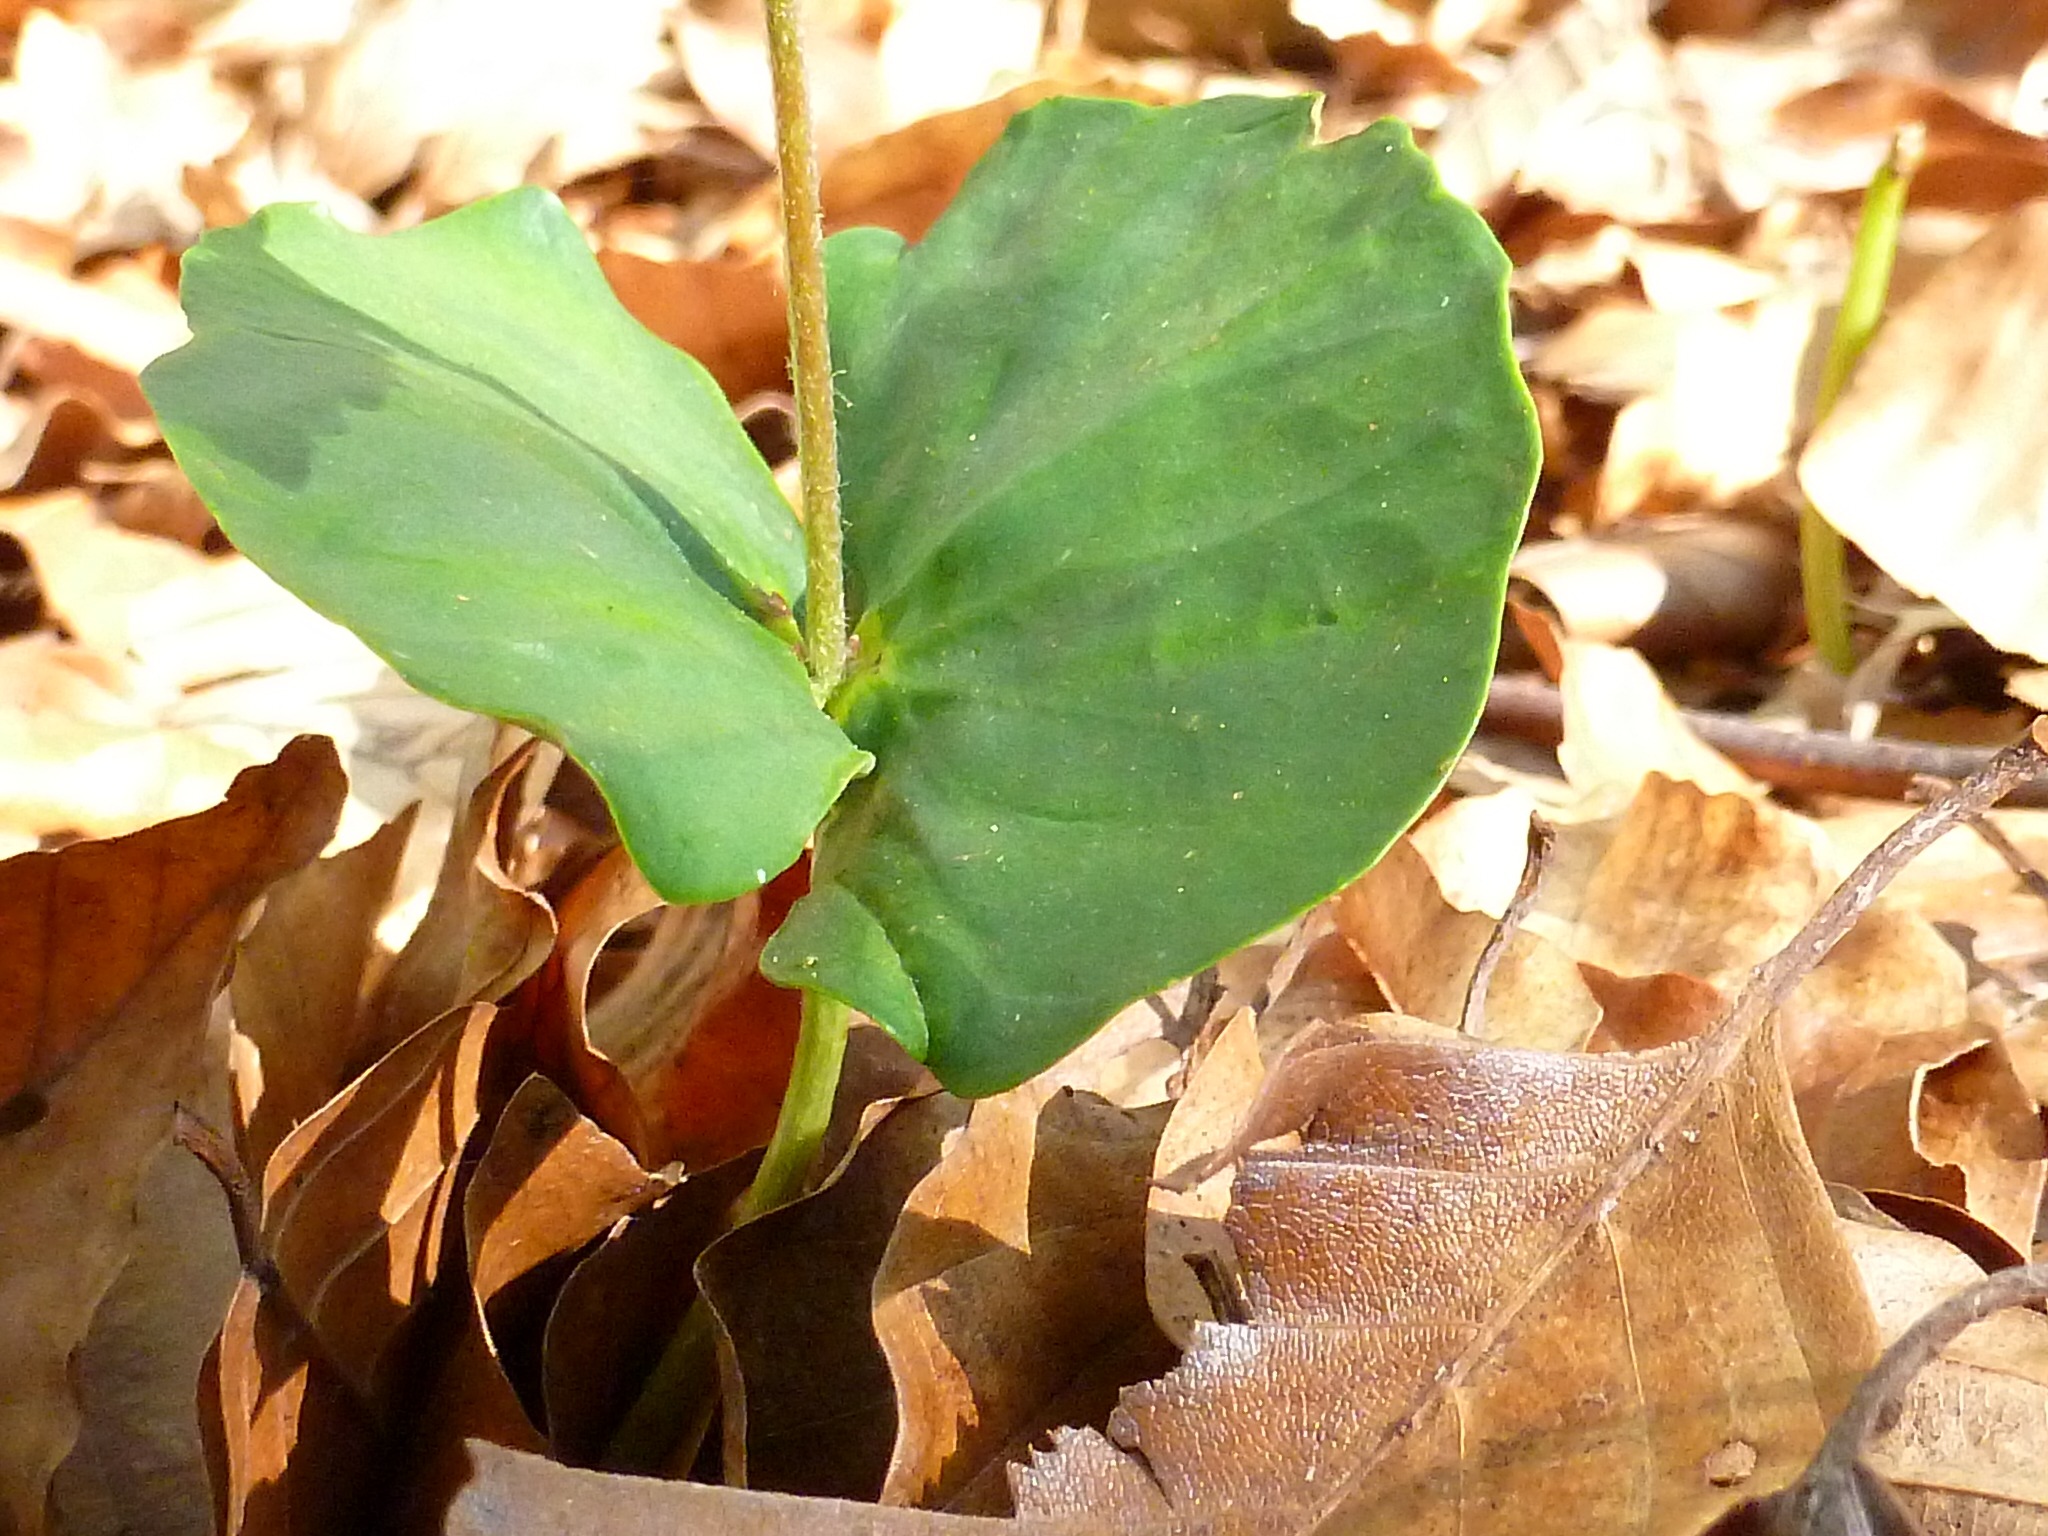
tree, nature, plant, leaf, flower, produce, autumn, botany, flora, deciduous, flowering plant, germ, woody plant, land plant